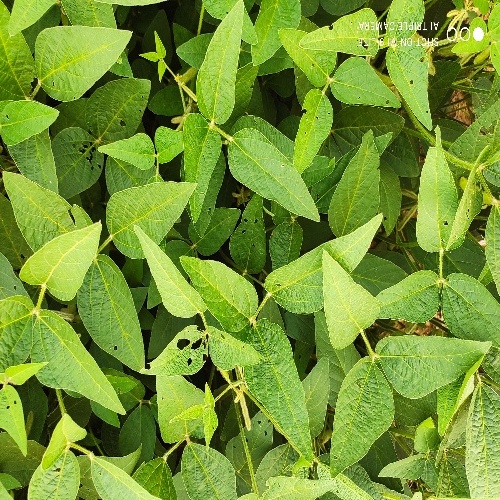
Label: Caterpillar